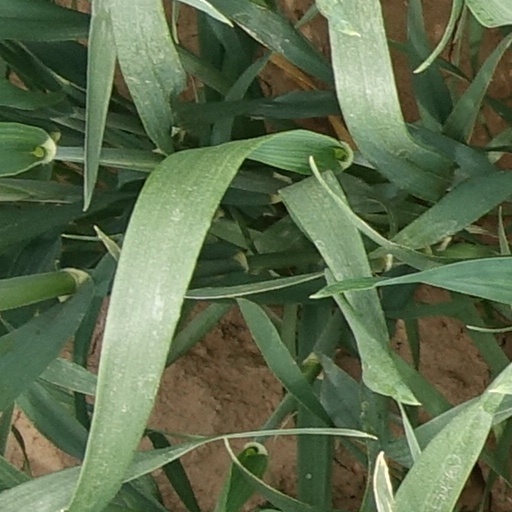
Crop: wheat